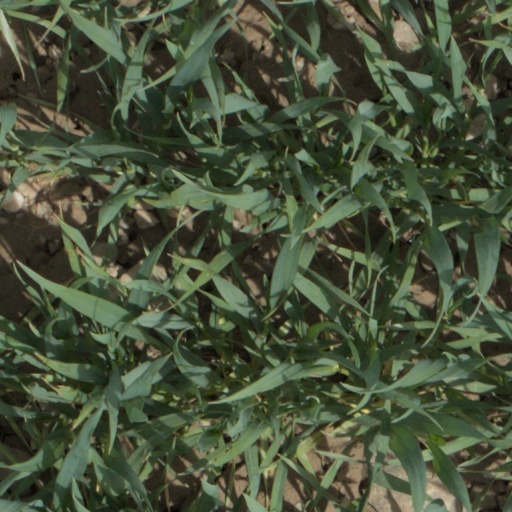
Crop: wheat